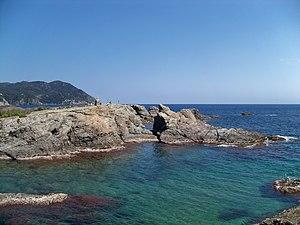
Dans l'archipel des Embiez, commune de Six Fours
L'Île du Petit Gaou est une île française du Var. Elle appartient administrativement à Six-Fours-les-Plages.